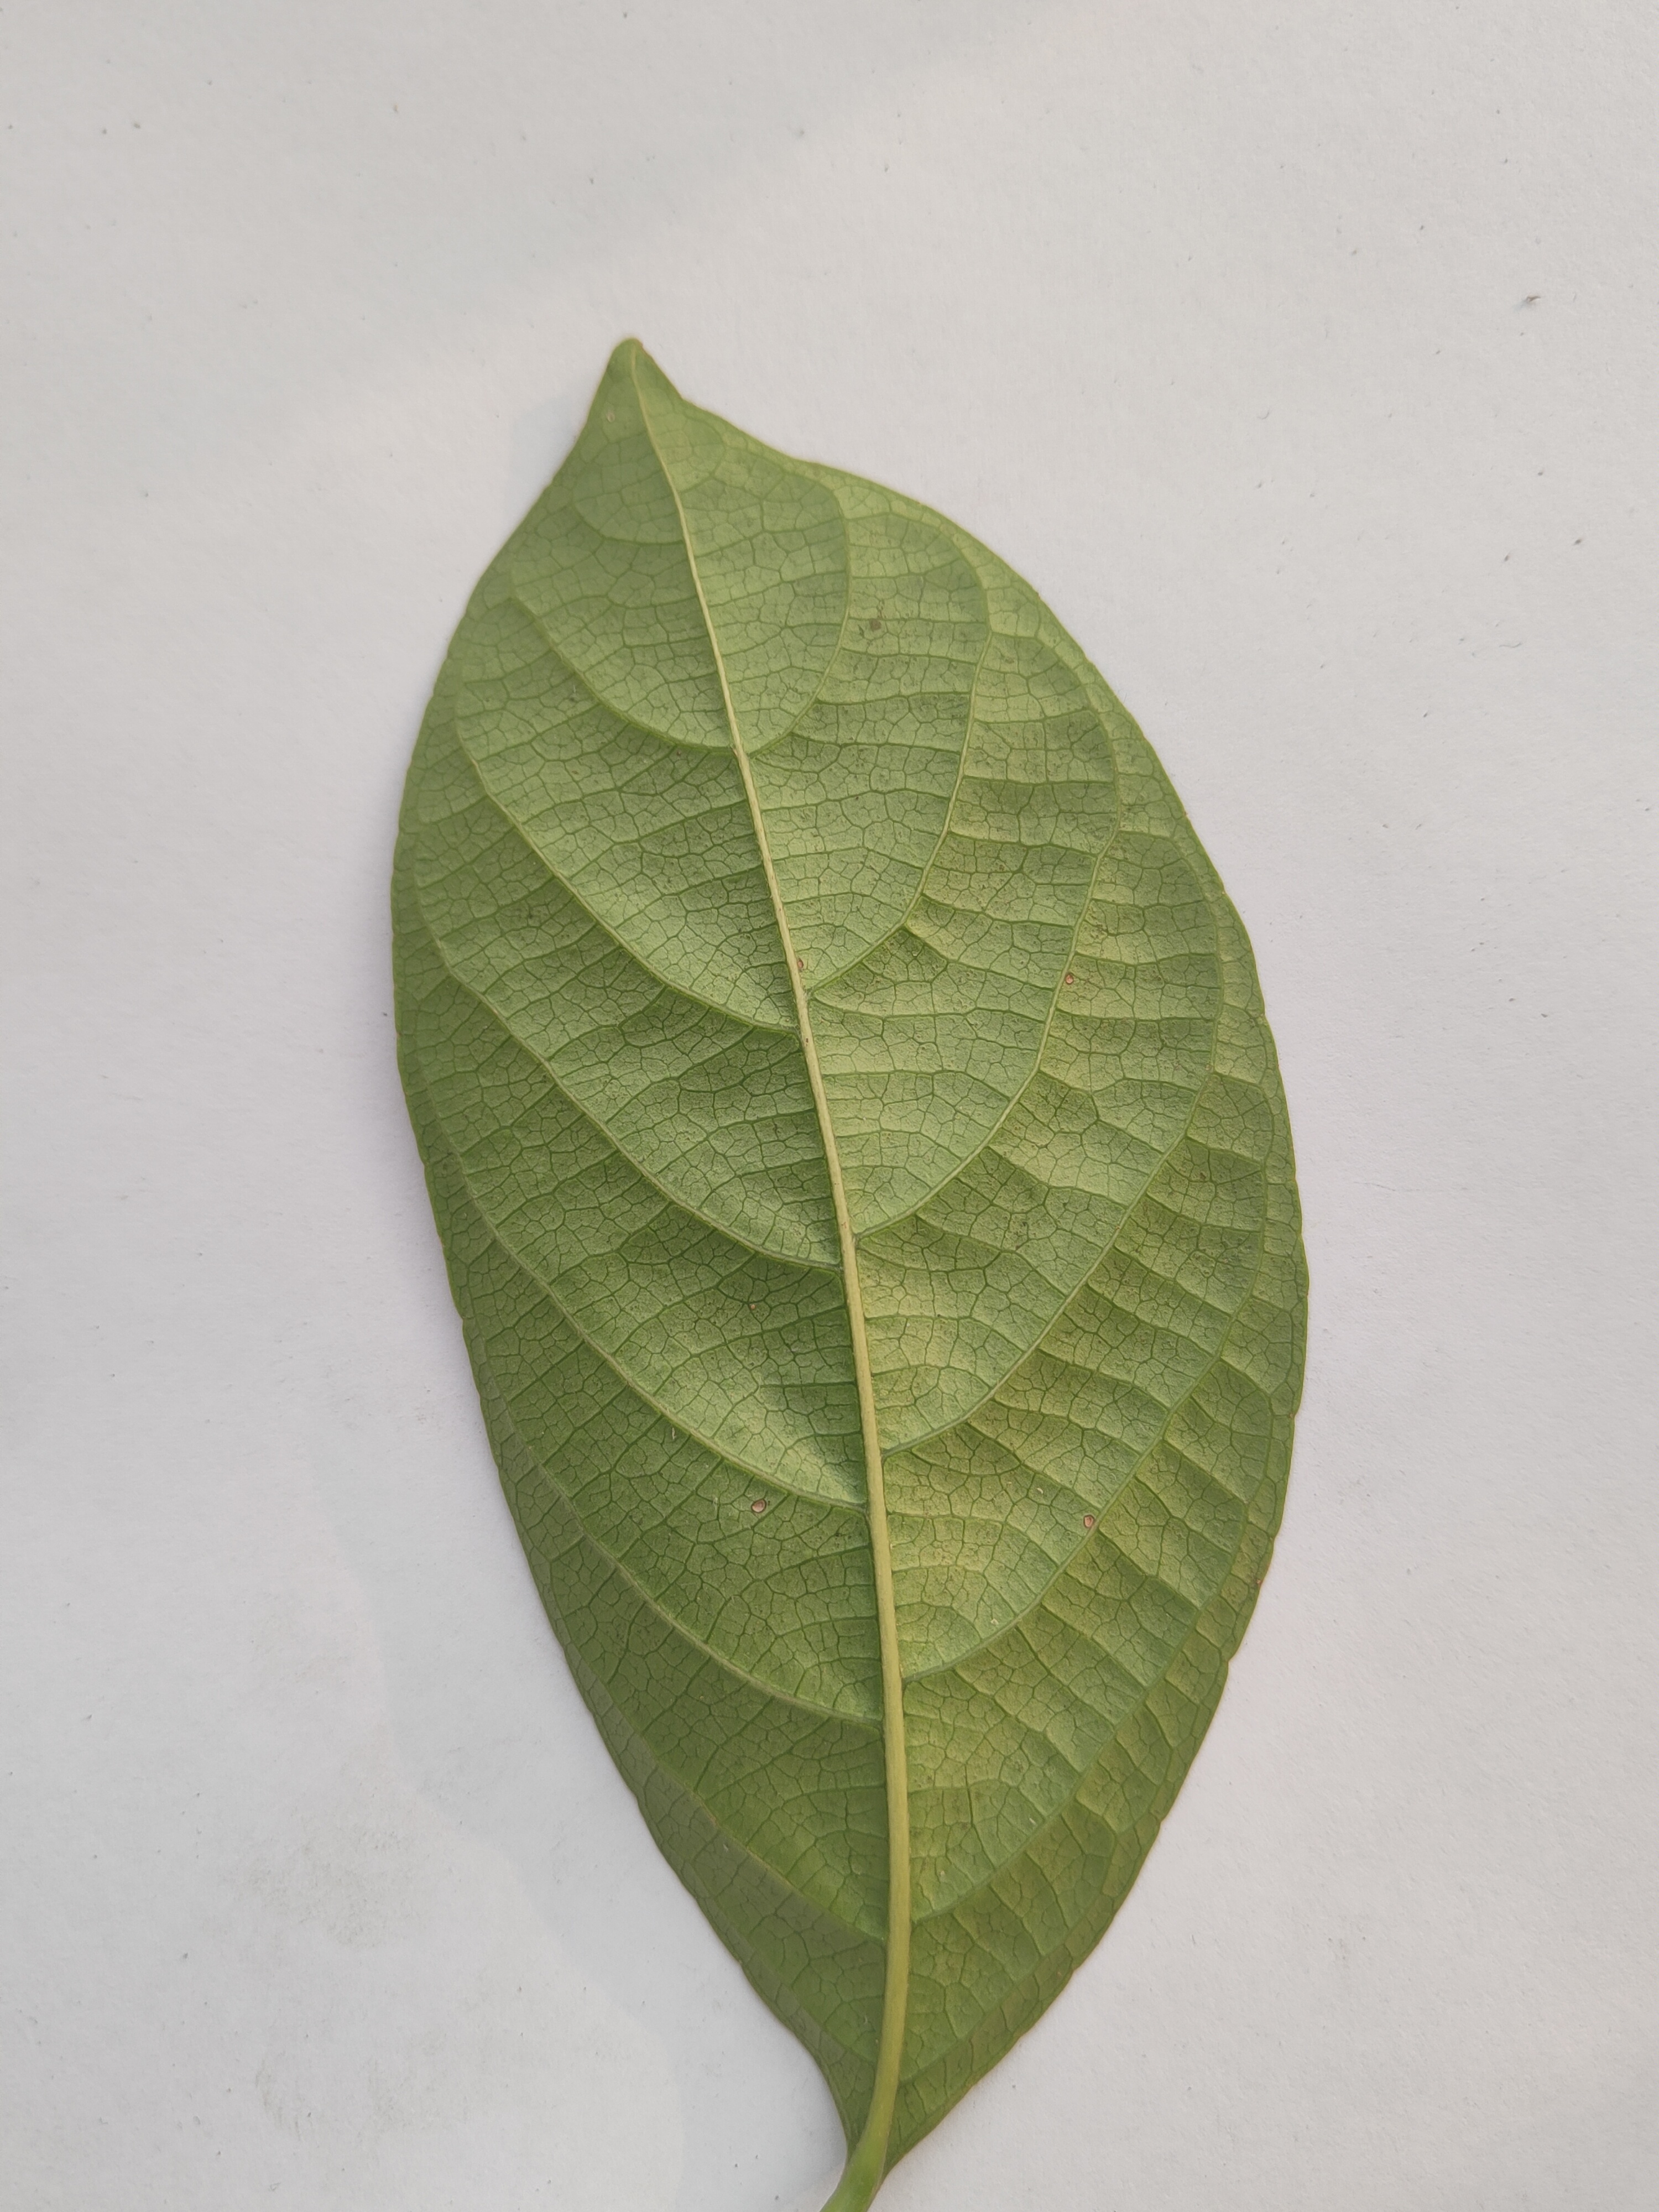
Leaf variety: Lotkon